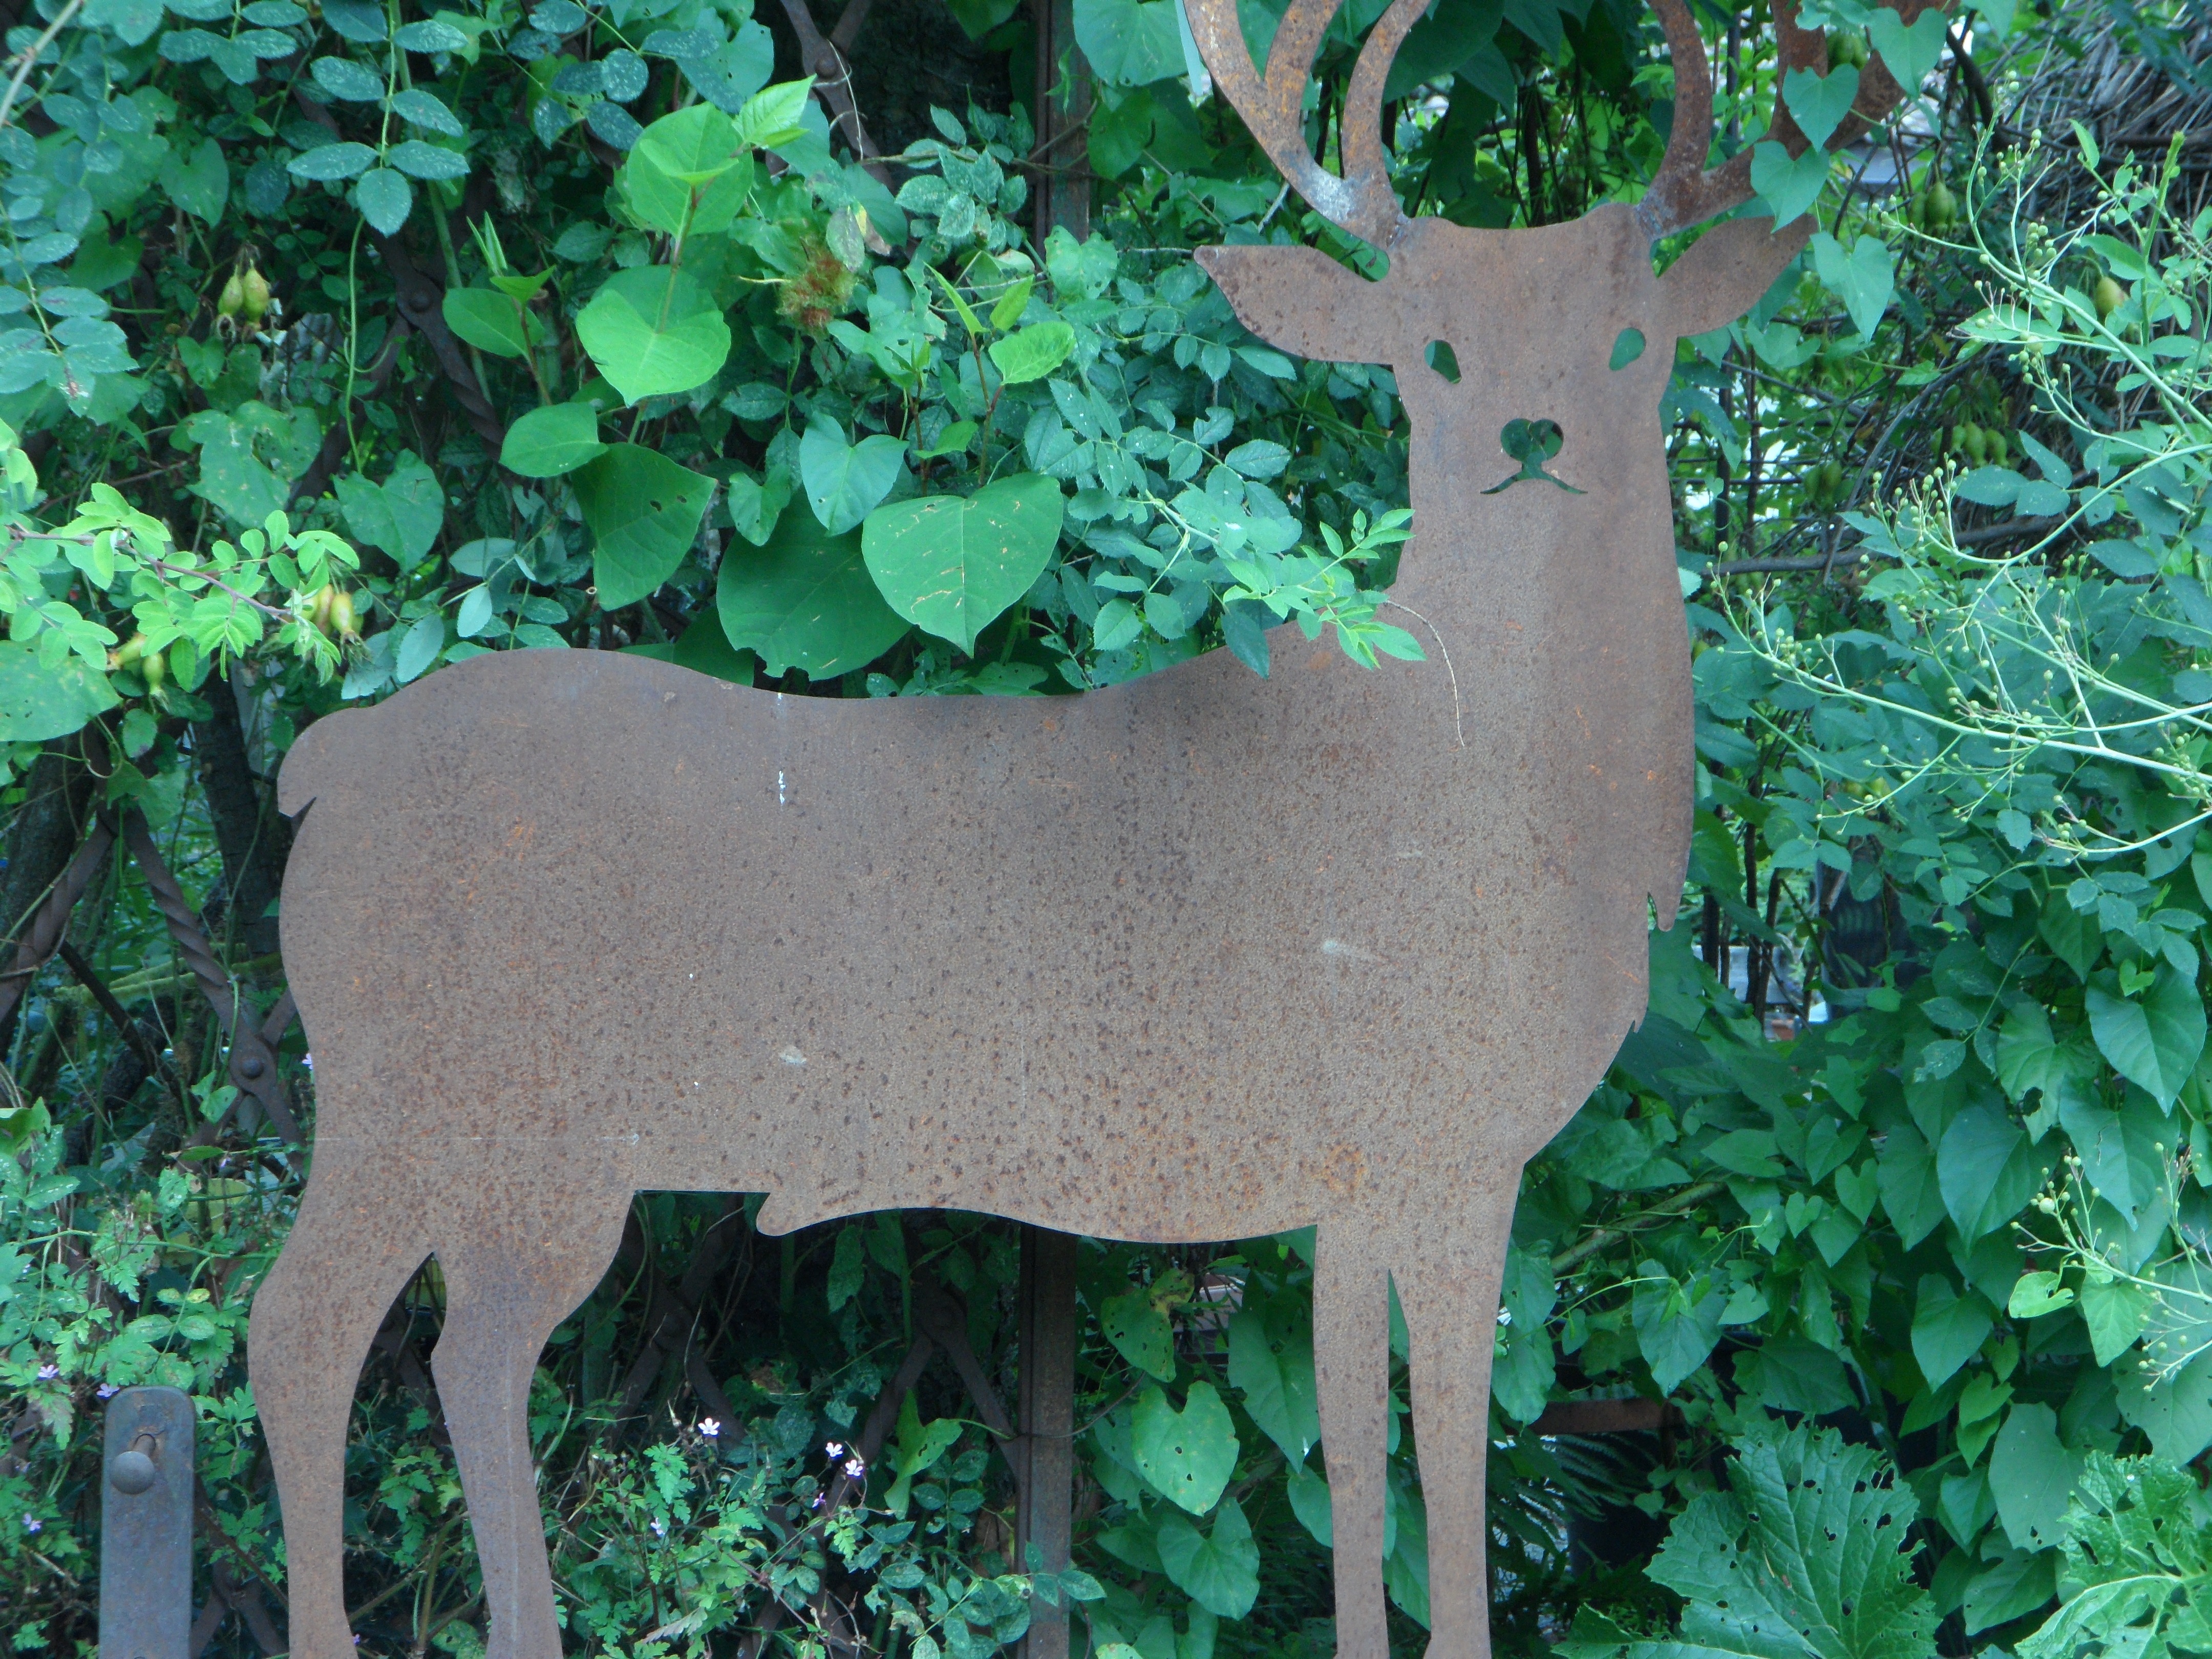
wildlife, deer, decoration, metal, mammal, fauna, deco, decorative, hirsch, ecosystem, white tailed deer